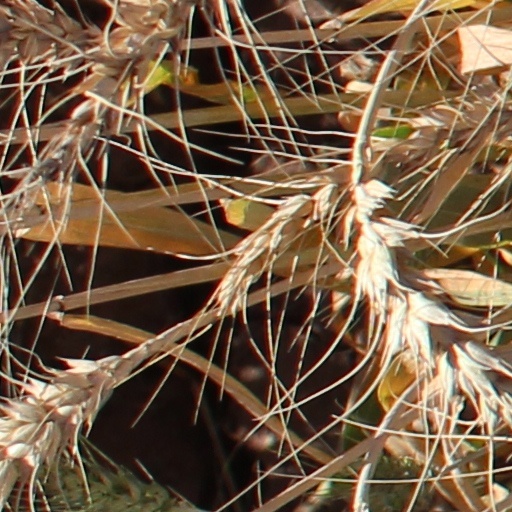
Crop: wheat